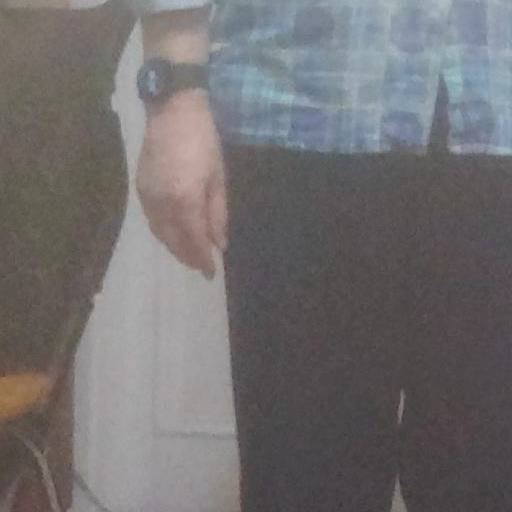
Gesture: no_gesture